History of Sacavém

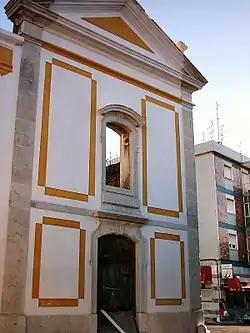
The current Church of Our Lady of Victory of Sacavém stands, according to tradition, where the former Church of Our Lady of Pleasures was found, existing in the town during the Muslim domination.

From 711, a new era in the history of the Iberian Peninsula began, the Muslim occupation. Lisbon ("al-Ušbuna") was taken in 716 by Berber forces under the orders of Abd al-Aziz ibn Musa ibn Nusayr (who at the time was governor of Andalus on behalf of the Caliph of Damascus, being the son of the governor of the province of Ifriquia, Musa ibn Nusayr), falling during the same year the populations that integrated the term of Lisbon (among which is Sacavém), as well as other nearby locations such as "aš-Šantara" (Sintra).